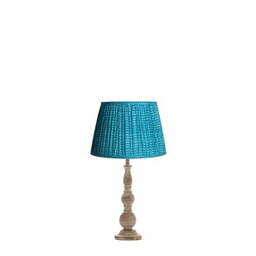
a contemporary turned wooden table in a white finish .